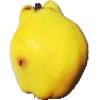
Label: quince